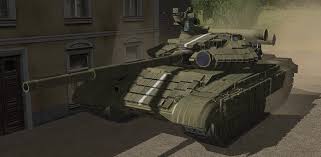
Label: T-64